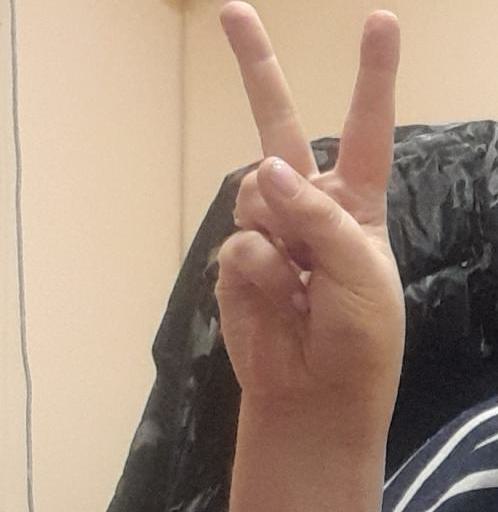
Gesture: peace